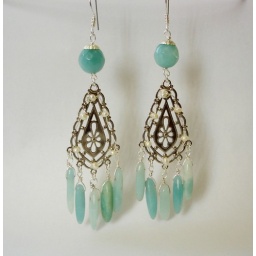
LOVELY SPRING BUNCH CHANDELIER EARRINGS with amazonite, green jade stones and white pearls in sterling silver